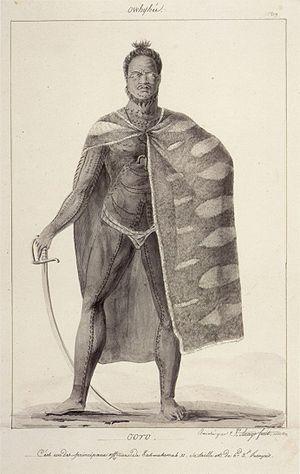
Jacques-Étienne-Victor Arago, est un écrivain, dessinateur et explorateur français, né à Estagel le 6 mars 1790 et mort à Rio de Janeiro le 27 novembre 1854.